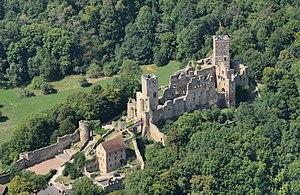
Le château de Rothelin près de Bâle, situé dans la commune de Lörrach en Allemagne, était la résidence du margrave de Hochberg-Sausenberg au Moyen Âge et le centre administratif de la région Markgräflerland.